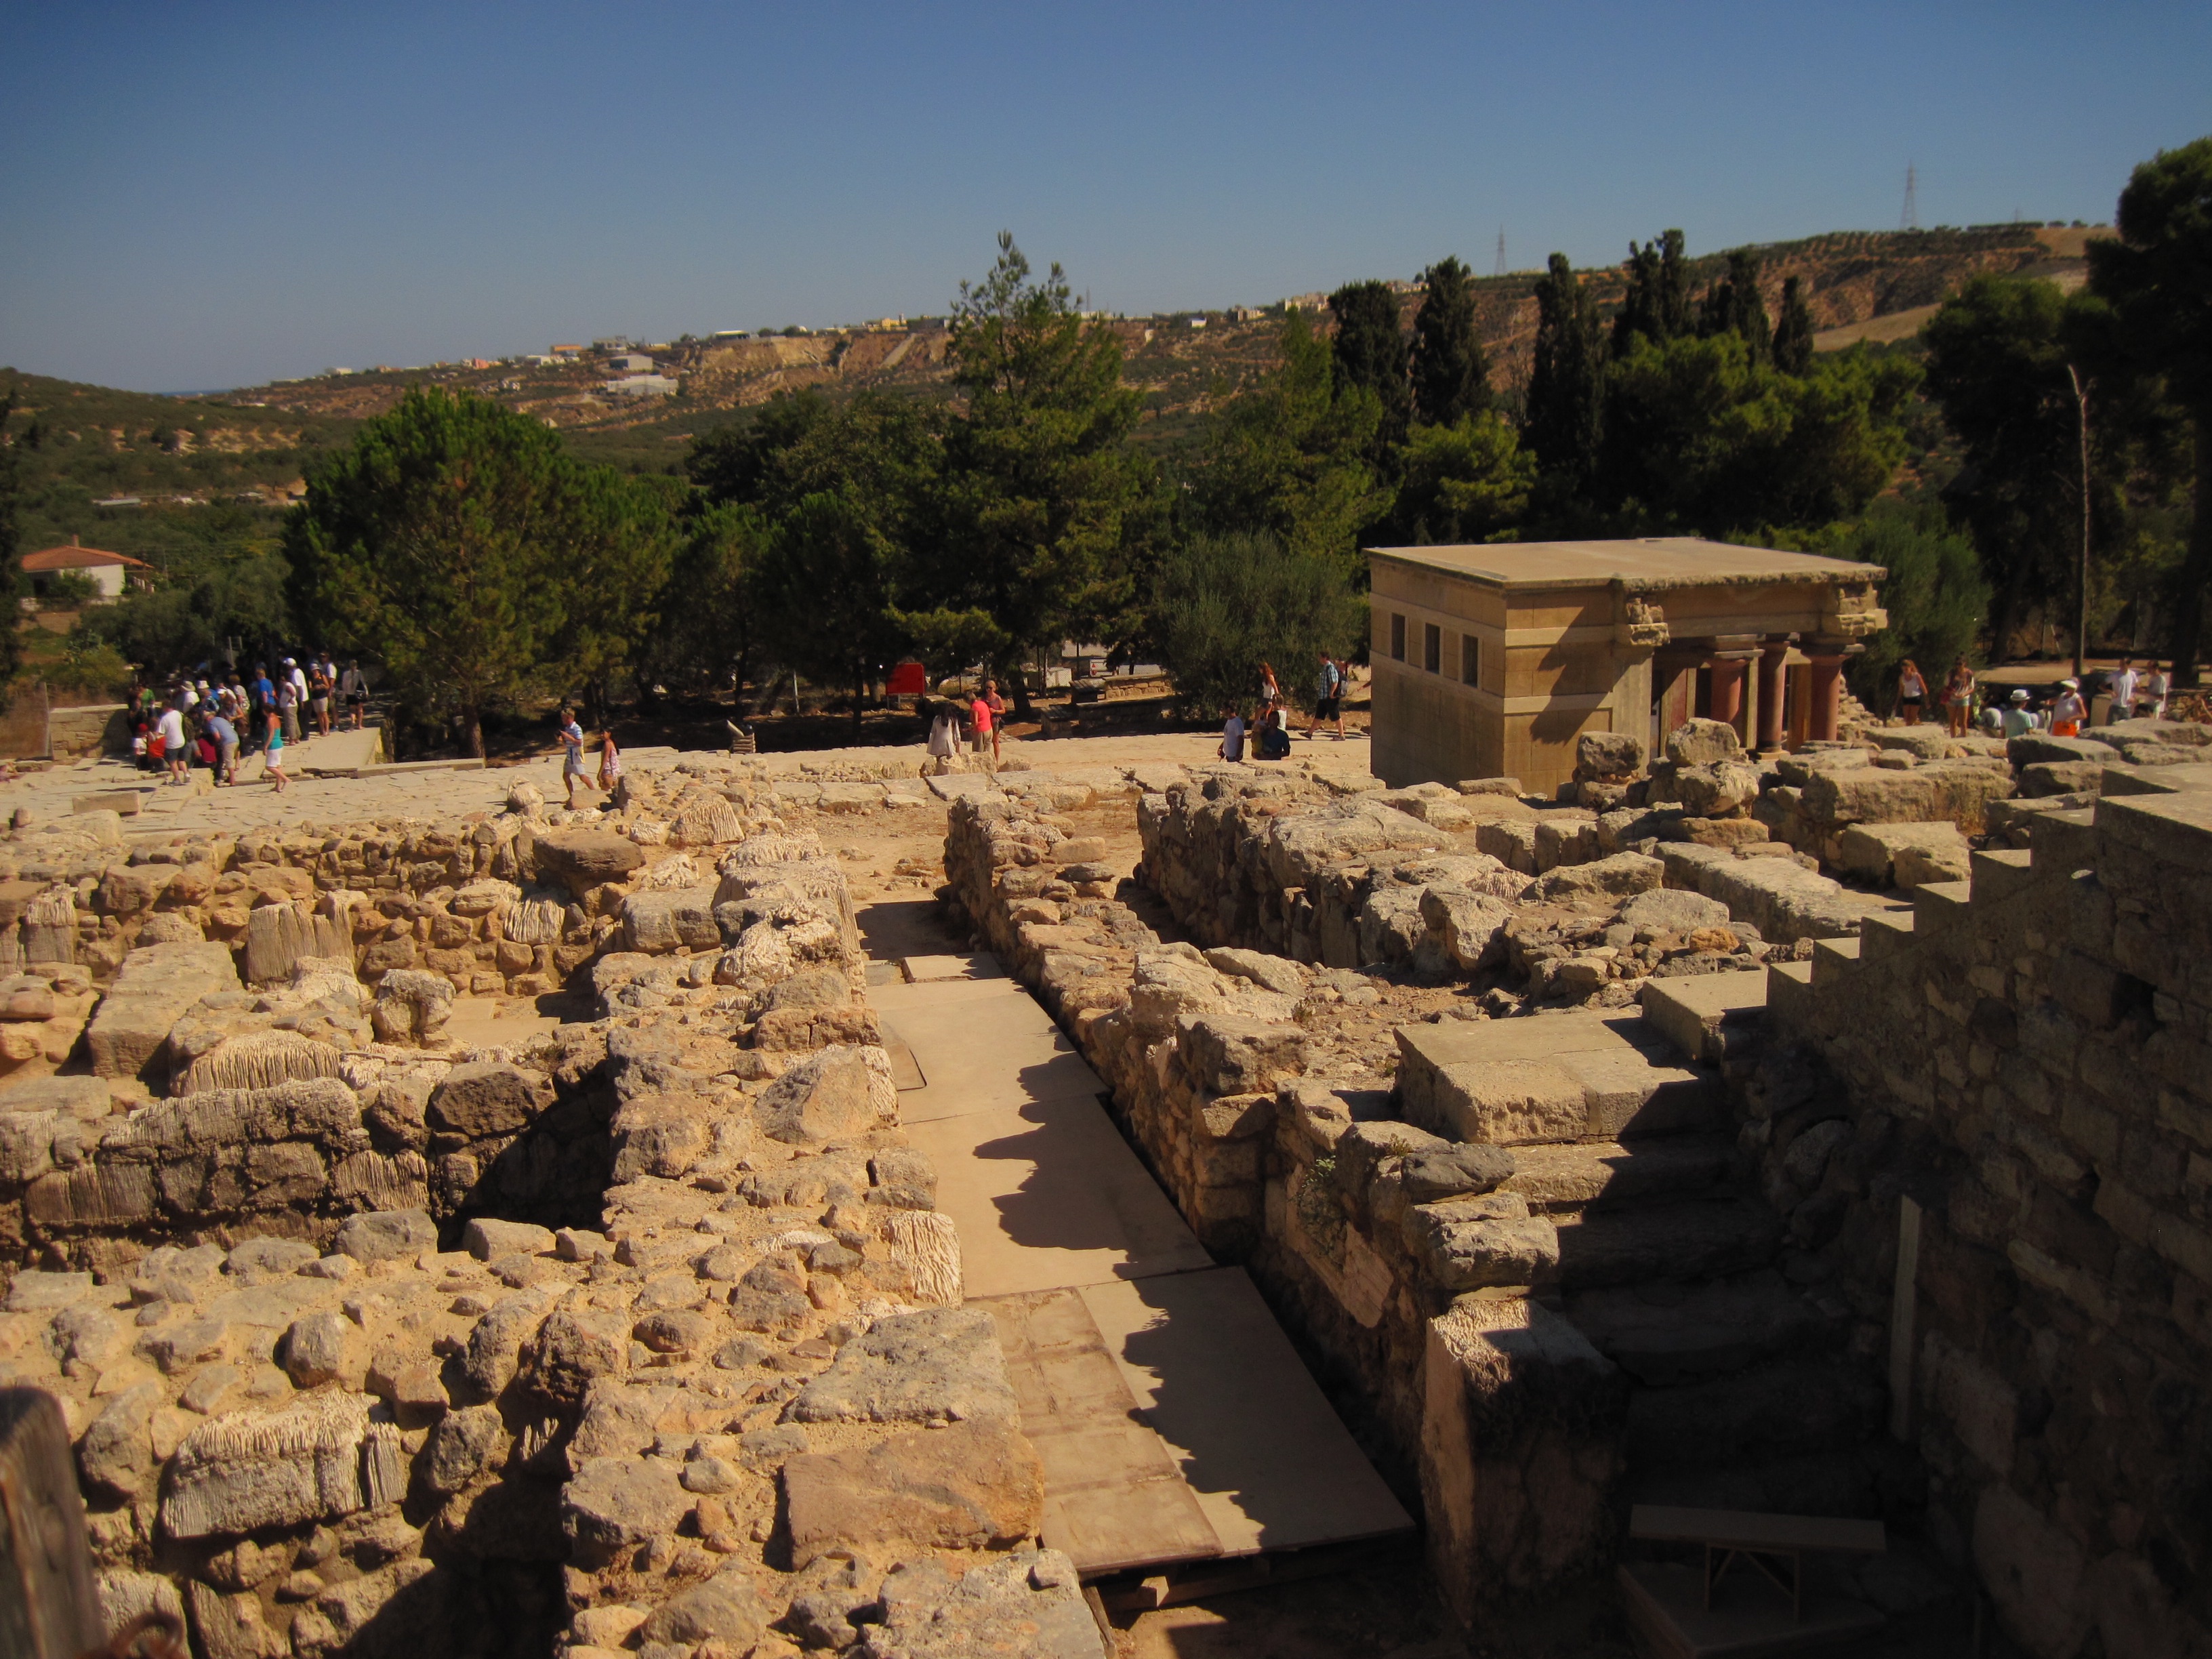
village, terrain, ruins, wadi, ancient history